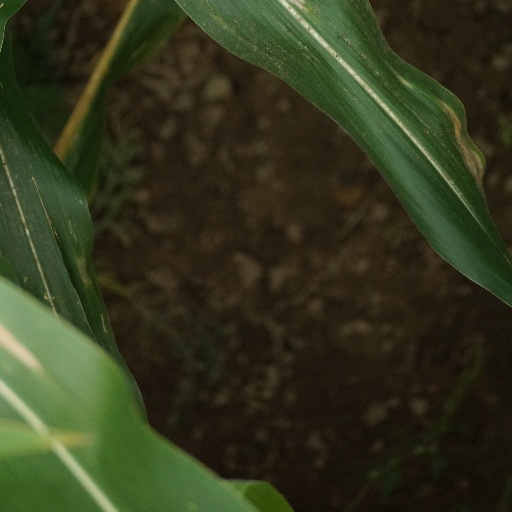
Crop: maize; corn